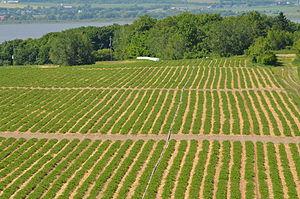
Image de la ville de Québec provenant du concours Wikipédia prend Québec.
Sainte-Famille-de-l'Île-d'Orléans est une municipalité du Québec située dans la MRC de l'Île-d'Orléans dans la région administrative de la Capitale-Nationale.